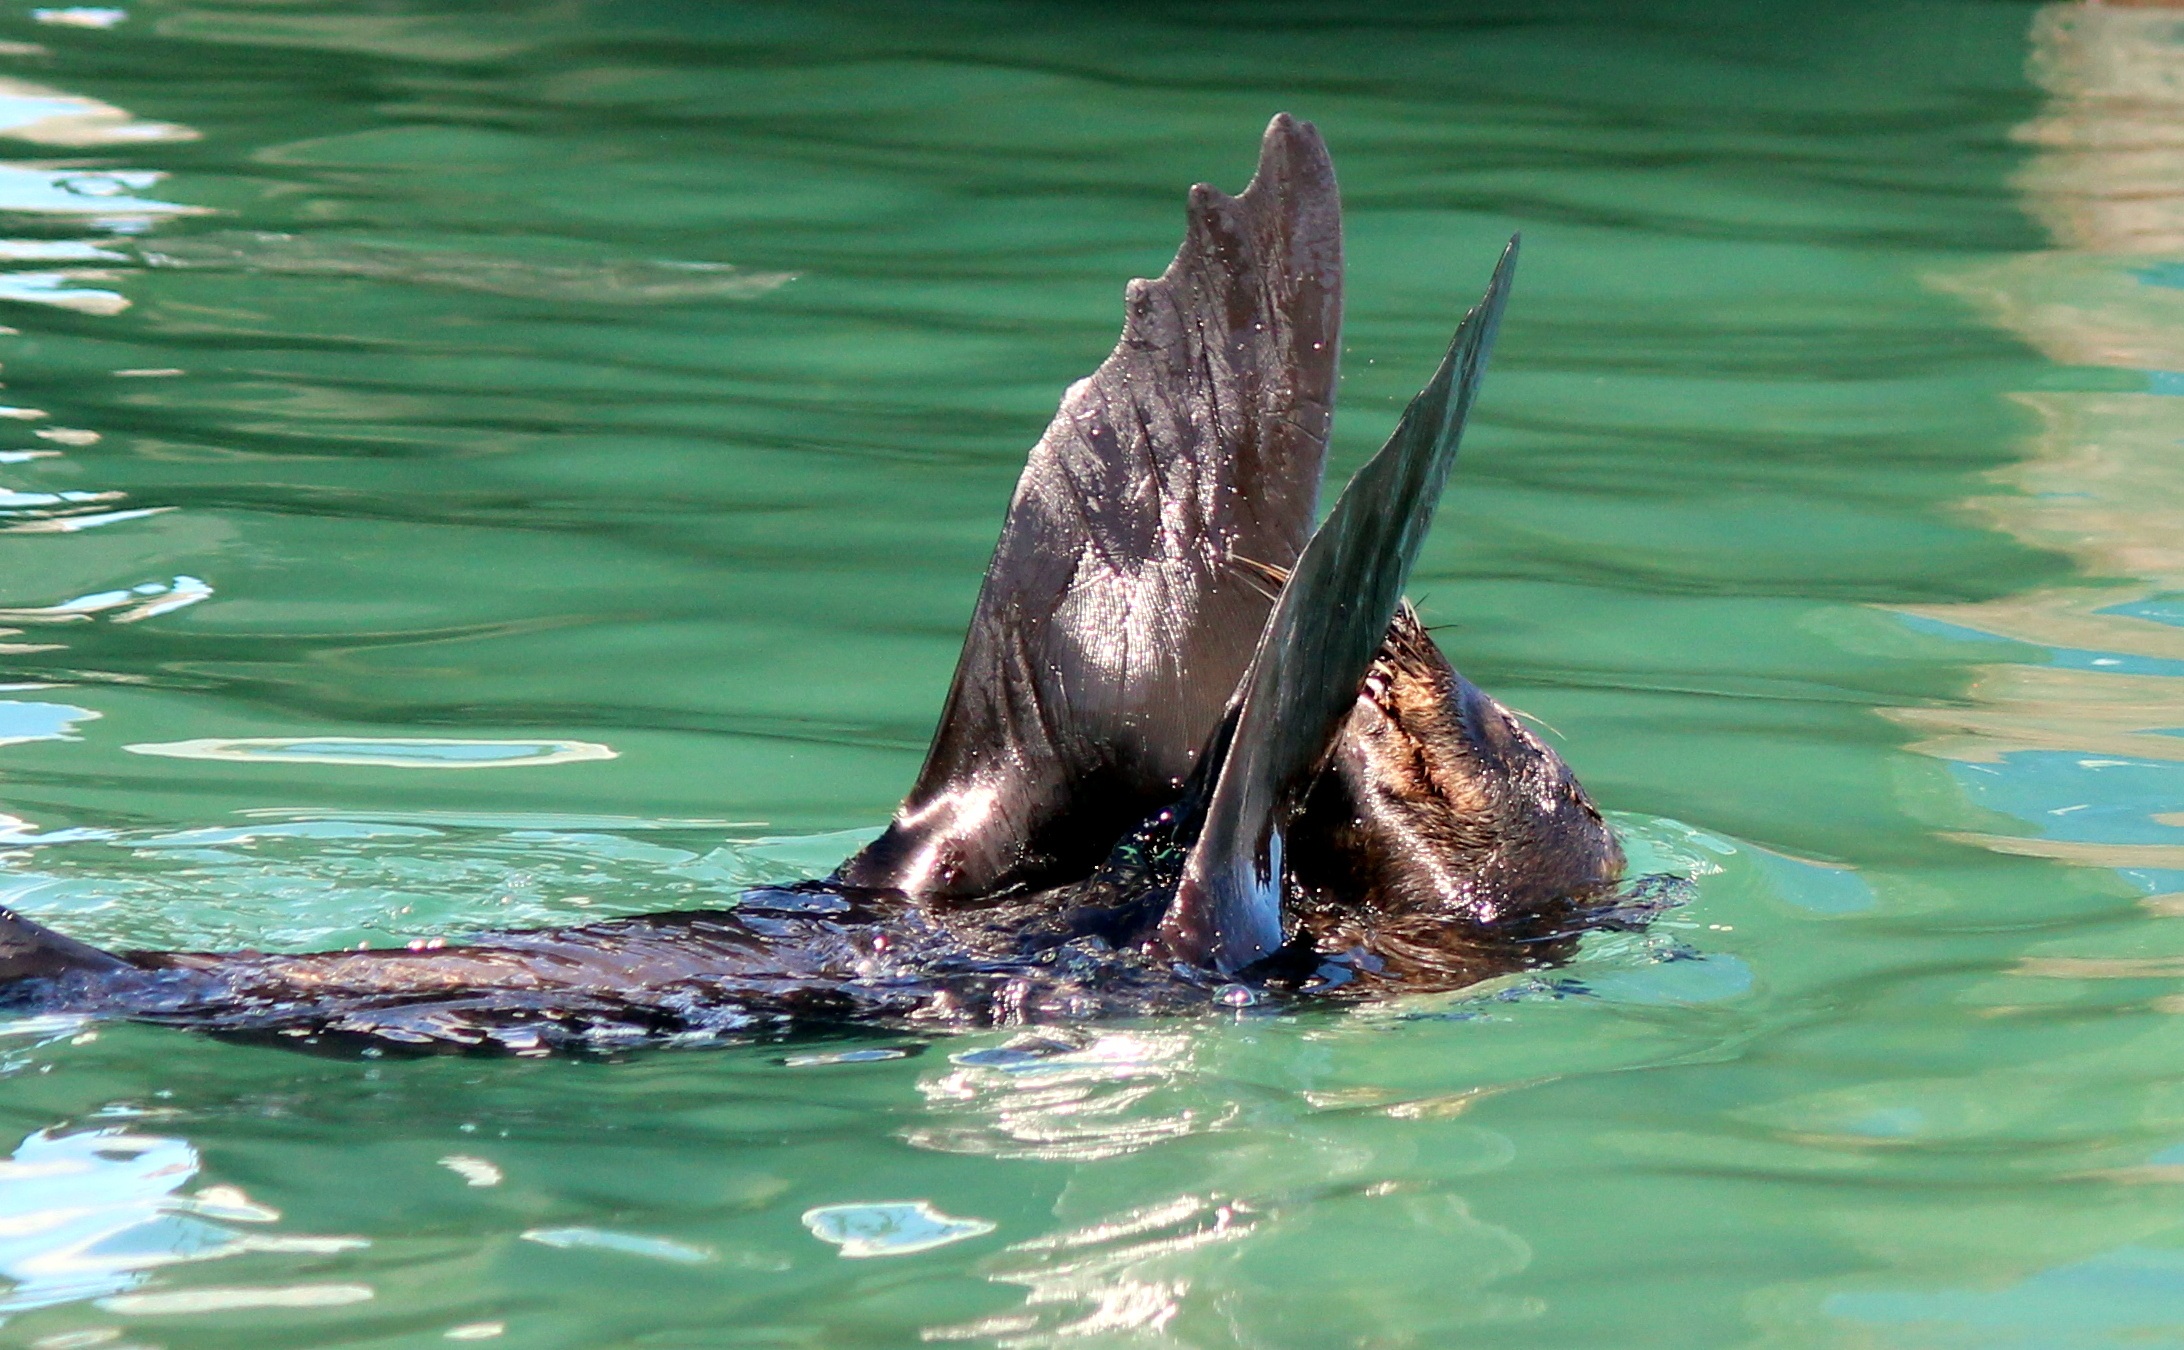
sea, water, nature, ocean, bird, wave, animal, diving, wildlife, swim, mammal, seal, fauna, clapping, docks, vertebrate, creature, dolphin, animal world, meeresbewohner, robbe, water creature, marine mammals, marine mammal, swim water